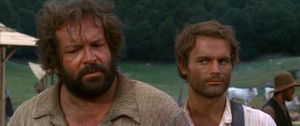
On l'appelle Trinita est un film italien réalisé par Enzo Barboni, sorti en 1970.